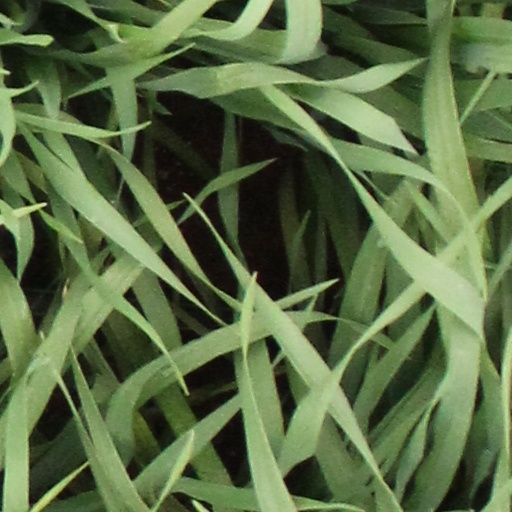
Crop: wheat